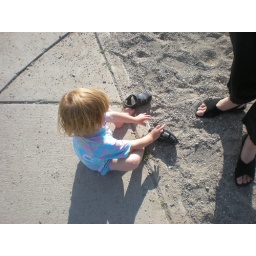
sand in the shoes